Measle and the Dragodon

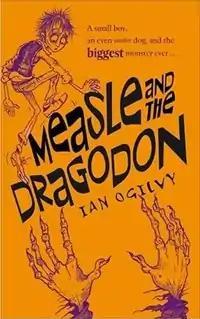
First edition cover

Measle and the Dragodon is a children's novel written by Ian Ogilvy and illustrated by Chris Mould. It is the second book in the Measle Stubbs series. The novel was first published in 2004 by OUP in the UK and HarperCollins in the US. It was reissued by OUP in 2010 under the title The Funfair of Fear!